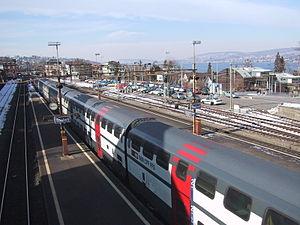
Le réseau express régional zurichois, est un réseau de trains de type RER desservant l'agglomération de Zurich et son aire urbaine en Suisse avec un bassin de population d'environ 1,5 million d'habitants.